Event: Nepal Earthquake
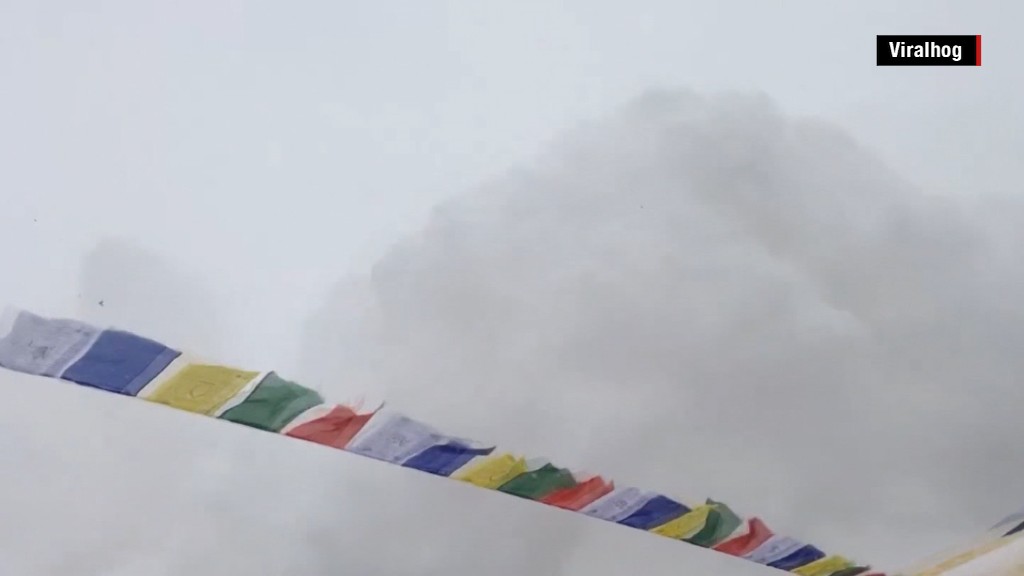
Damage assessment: no_damage